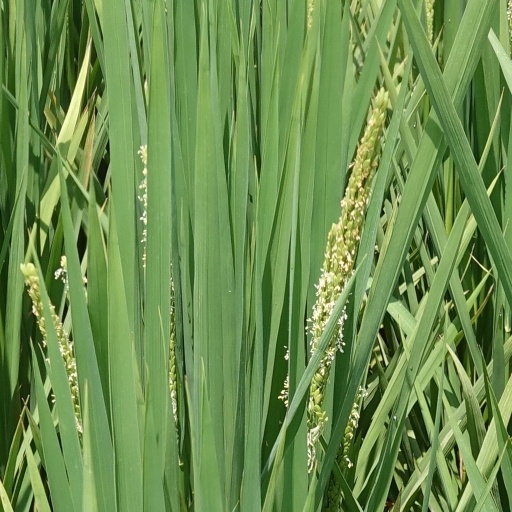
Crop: rice